TOI-1338 b

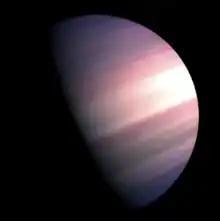
Artist's impression of the TOI-1338 b exoplanet.

TOI-1338 b is a gas giant circumbinary exoplanet in the constellation Pictor, orbiting around the binary star system TOI-1338. First identified by then-17-year-old Wolf Cukier, it was the first circumbinary planet discovered by the Transiting Exoplanet Survey Satellite (TESS). It was discovered on 31 July 2019, and announced 6 January 2020.